Sanfilippo syndrome

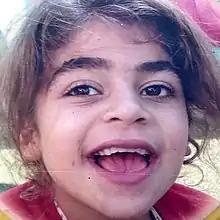
12-year-old girl with Sanfilippo Syndrome Type A

Sanfilippo syndrome, also known as mucopolysaccharidosis type III (MPS III), is a rare lifelong genetic disease that mainly affects the brain and spinal cord. It is caused by a problem with how the body breaks down certain large sugar molecules called glycosaminoglycans (also known as GAGs or mucopolysaccharides). In children with this condition, these sugar molecules build up in the body and eventually lead to damage of the central nervous system and other organ systems.